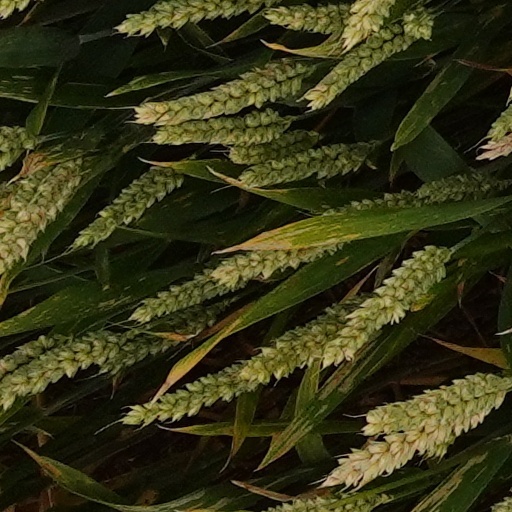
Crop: wheat